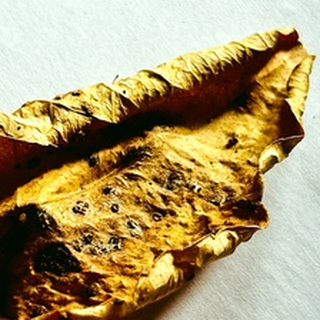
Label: lemon_dry_leaf